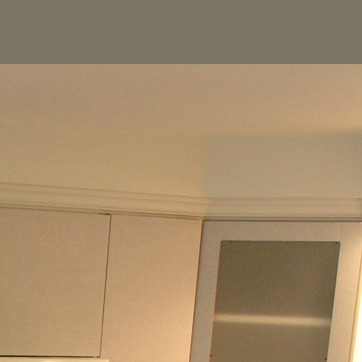
Material: painted